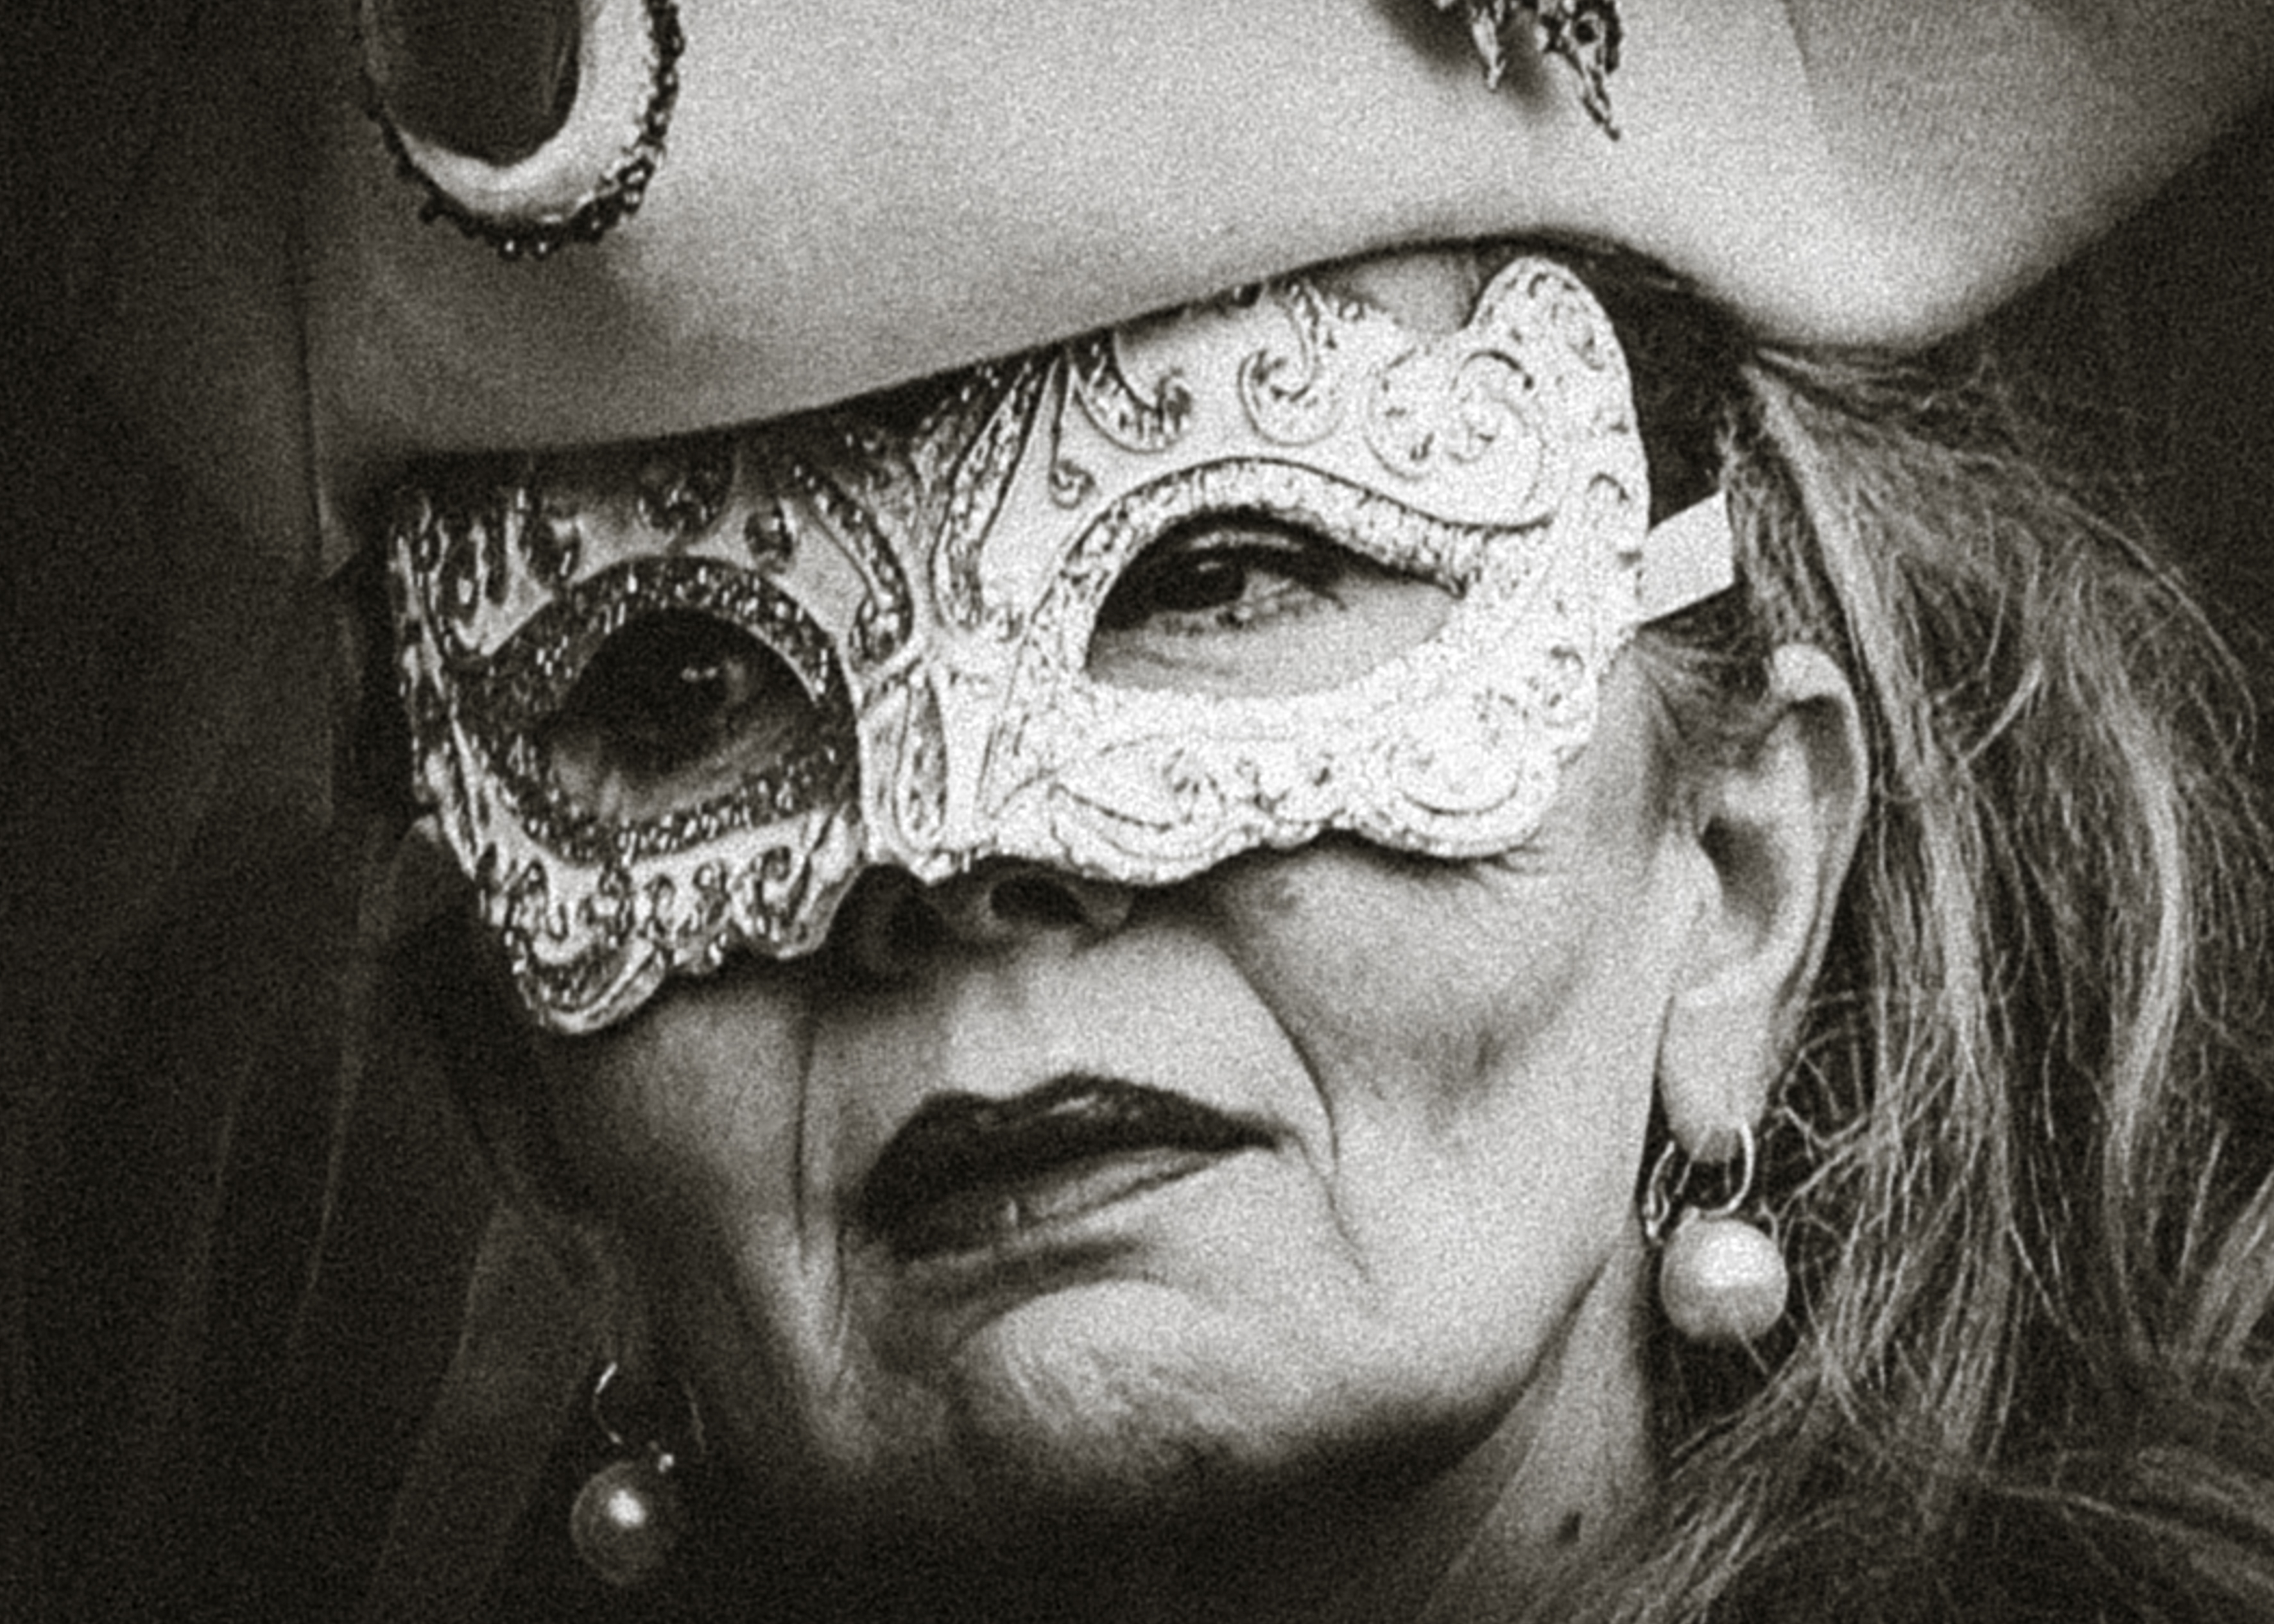
black and white, white, street, photography, urban, travel, fujifilm, portrait, italy, clothing, black, monochrome, headgear, bw, 2016, blackandwhite, face, blackwhite, art, cool image, mask, sketch, drawing, glasses, head, ngc, venezia, veneto, it, fuji, costume, fujixt1, masque, fujix, noireblanc, carnevale, italyvenezia, carnevale2016, monochrome photography